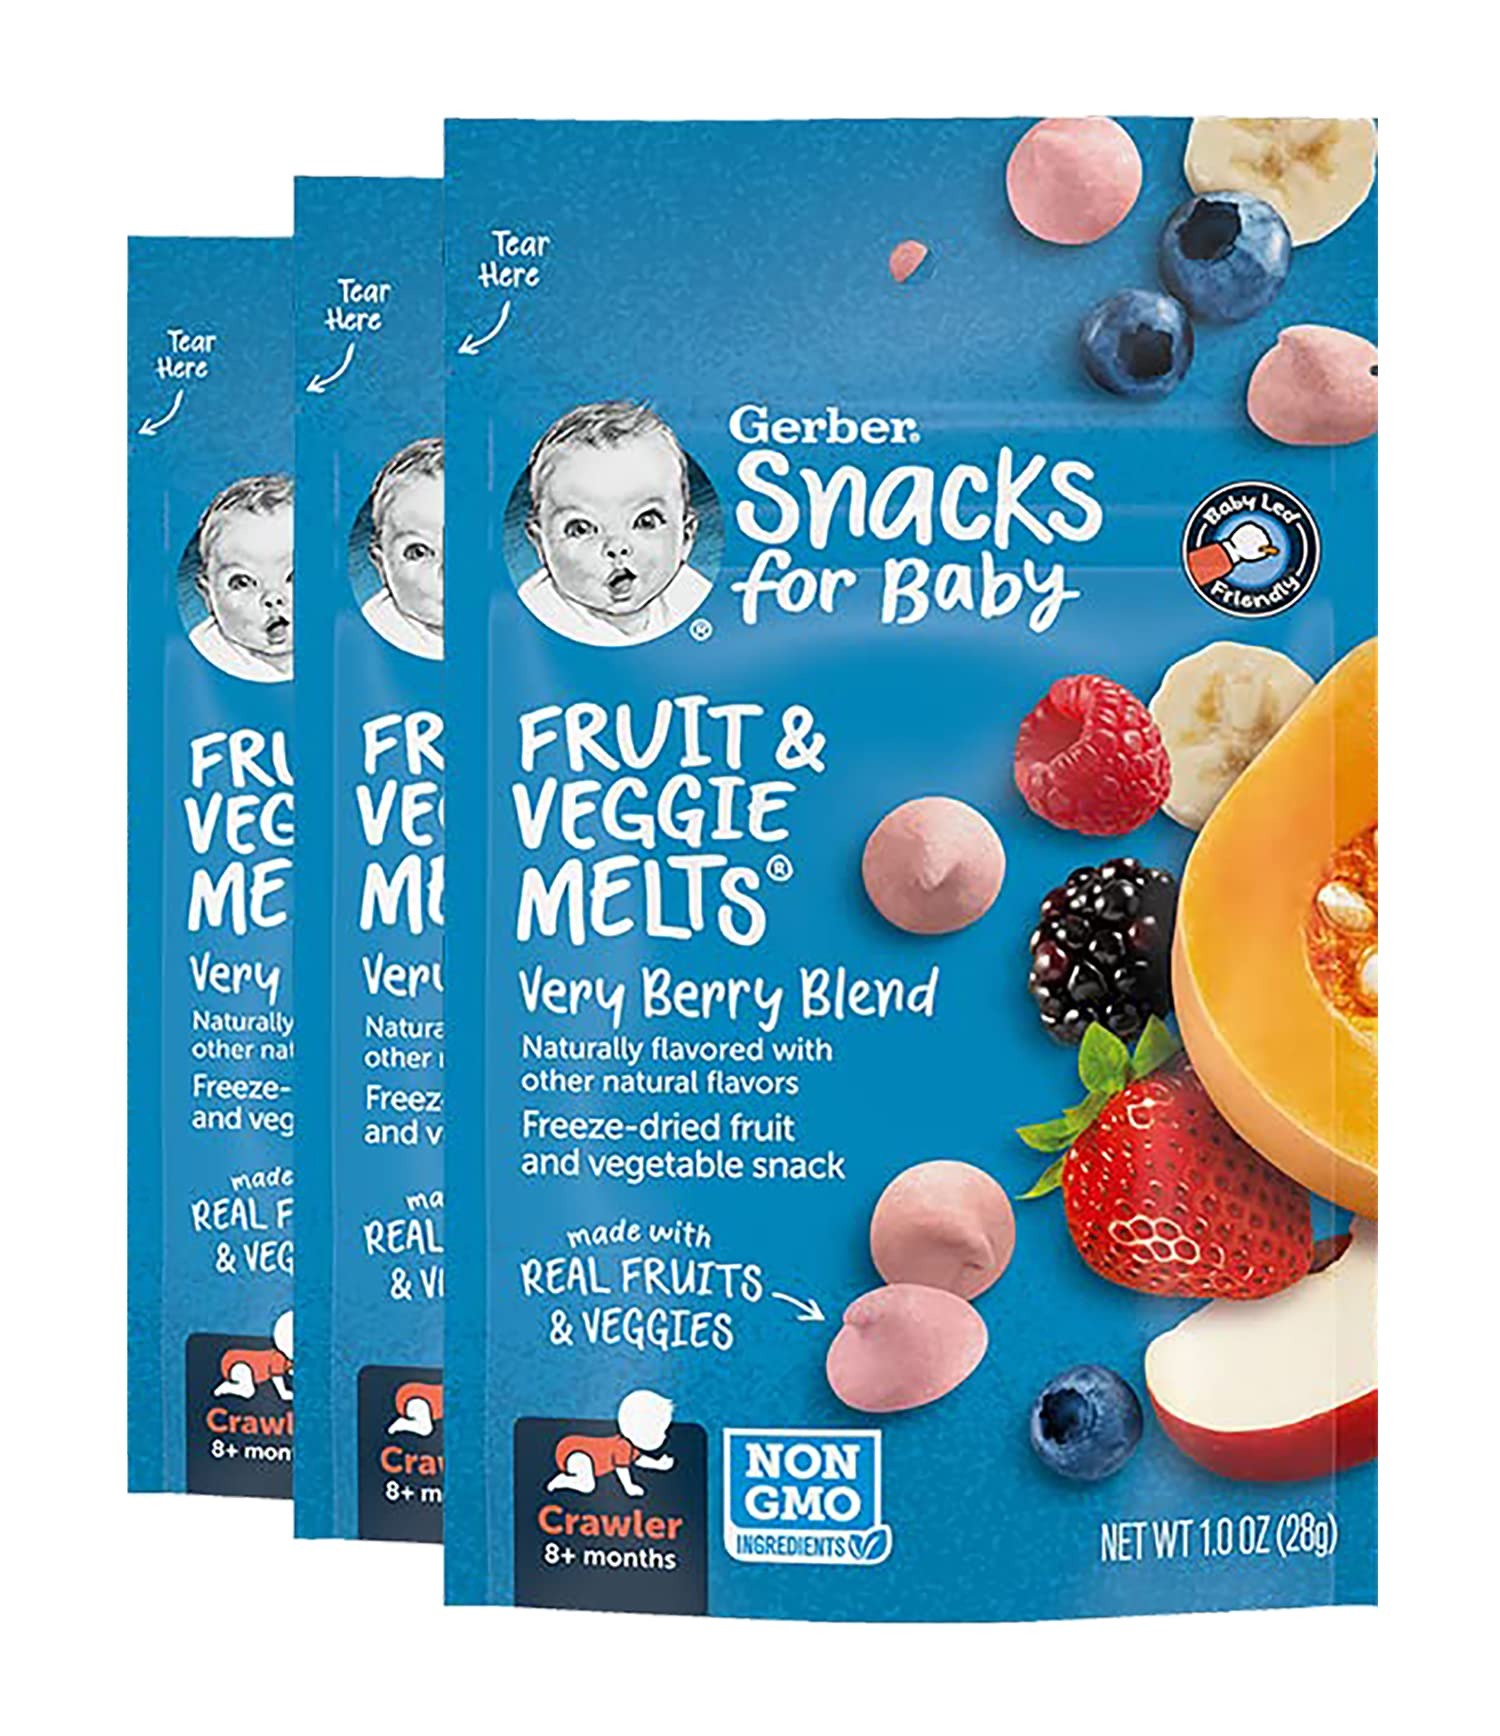
Item Name: Gerber Snacks for Baby Fruit & Veggie Melts, Very Berry Blend, Made with Real Fruits & Veggies, Non-GMO Baby Snack for Crawlers, 1.0 OZ Pouch (Pack of 3)
Bullet Point 1: REAL FRUIT & VEGGIES: Nourish your little one with the goodness of our Fruit & Veggie Melt Snacks. These snacks are made with real fruit & veggies.
Bullet Point 2: PACKED WITH GOODNESS: Gerber Fruit & Veggie Melts are made with real fruit and vegetable purees and juices, with strict quality standards just for baby.
Bullet Point 3: PERFECTLY SIZED: These tasty snacks are ideal for your older baby learning to self feed with pieces that are perfectly sized for picking up.
Bullet Point 4: GERBER GOODNESS: Just goodness, no artificial flavors, no artificial sweeteners, no preservatives.
Bullet Point 5: NUTRITION FOR GROWING: Your baby may be ready for Melts if they crawl without tummy on the floor, start using fingers to eat, start using jaw to mash food.
Product Description: Gerber Snacks for Baby Fruit & Veggie Melts, Very Berry Blend, 1.0-Ounce Resealable Pouch: These Gerber Freeze-Dried fruit and vegetable snacks are Non-GMO Project Verified and made with real fruits and veggies for your baby. Just goodness, no artificial flavors, no artificial sweeteners, and no artificial preservatives. Gerber Snacks for Baby accompany every step of baby's journey at home or on the go. Gerber Fruit & Veggie Melts are made with real fruit and vegetable purees and juices, with strict quality standards just for baby. Baby-Led friendly: Baby-Led friendly snacks can encourage your little one's independence while exploring new textures and developing feeding skills. Perfectly sized pieces, easy to pick up, and help develop baby's pincer grasp for self-feeding. Gerber Snacks for Baby Fruit & Veggie Melts are made for Crawlers 8+ Months. Your baby may be ready for Melts if they: Crawl without tummy on the floor; Start using fingers to eat; Start using jaw to mash food. Nourish your little one with the goodness of our Fruit & Veggie Melt Snacks.
Value: 3.0
Unit: Ounce

Price: 4.1